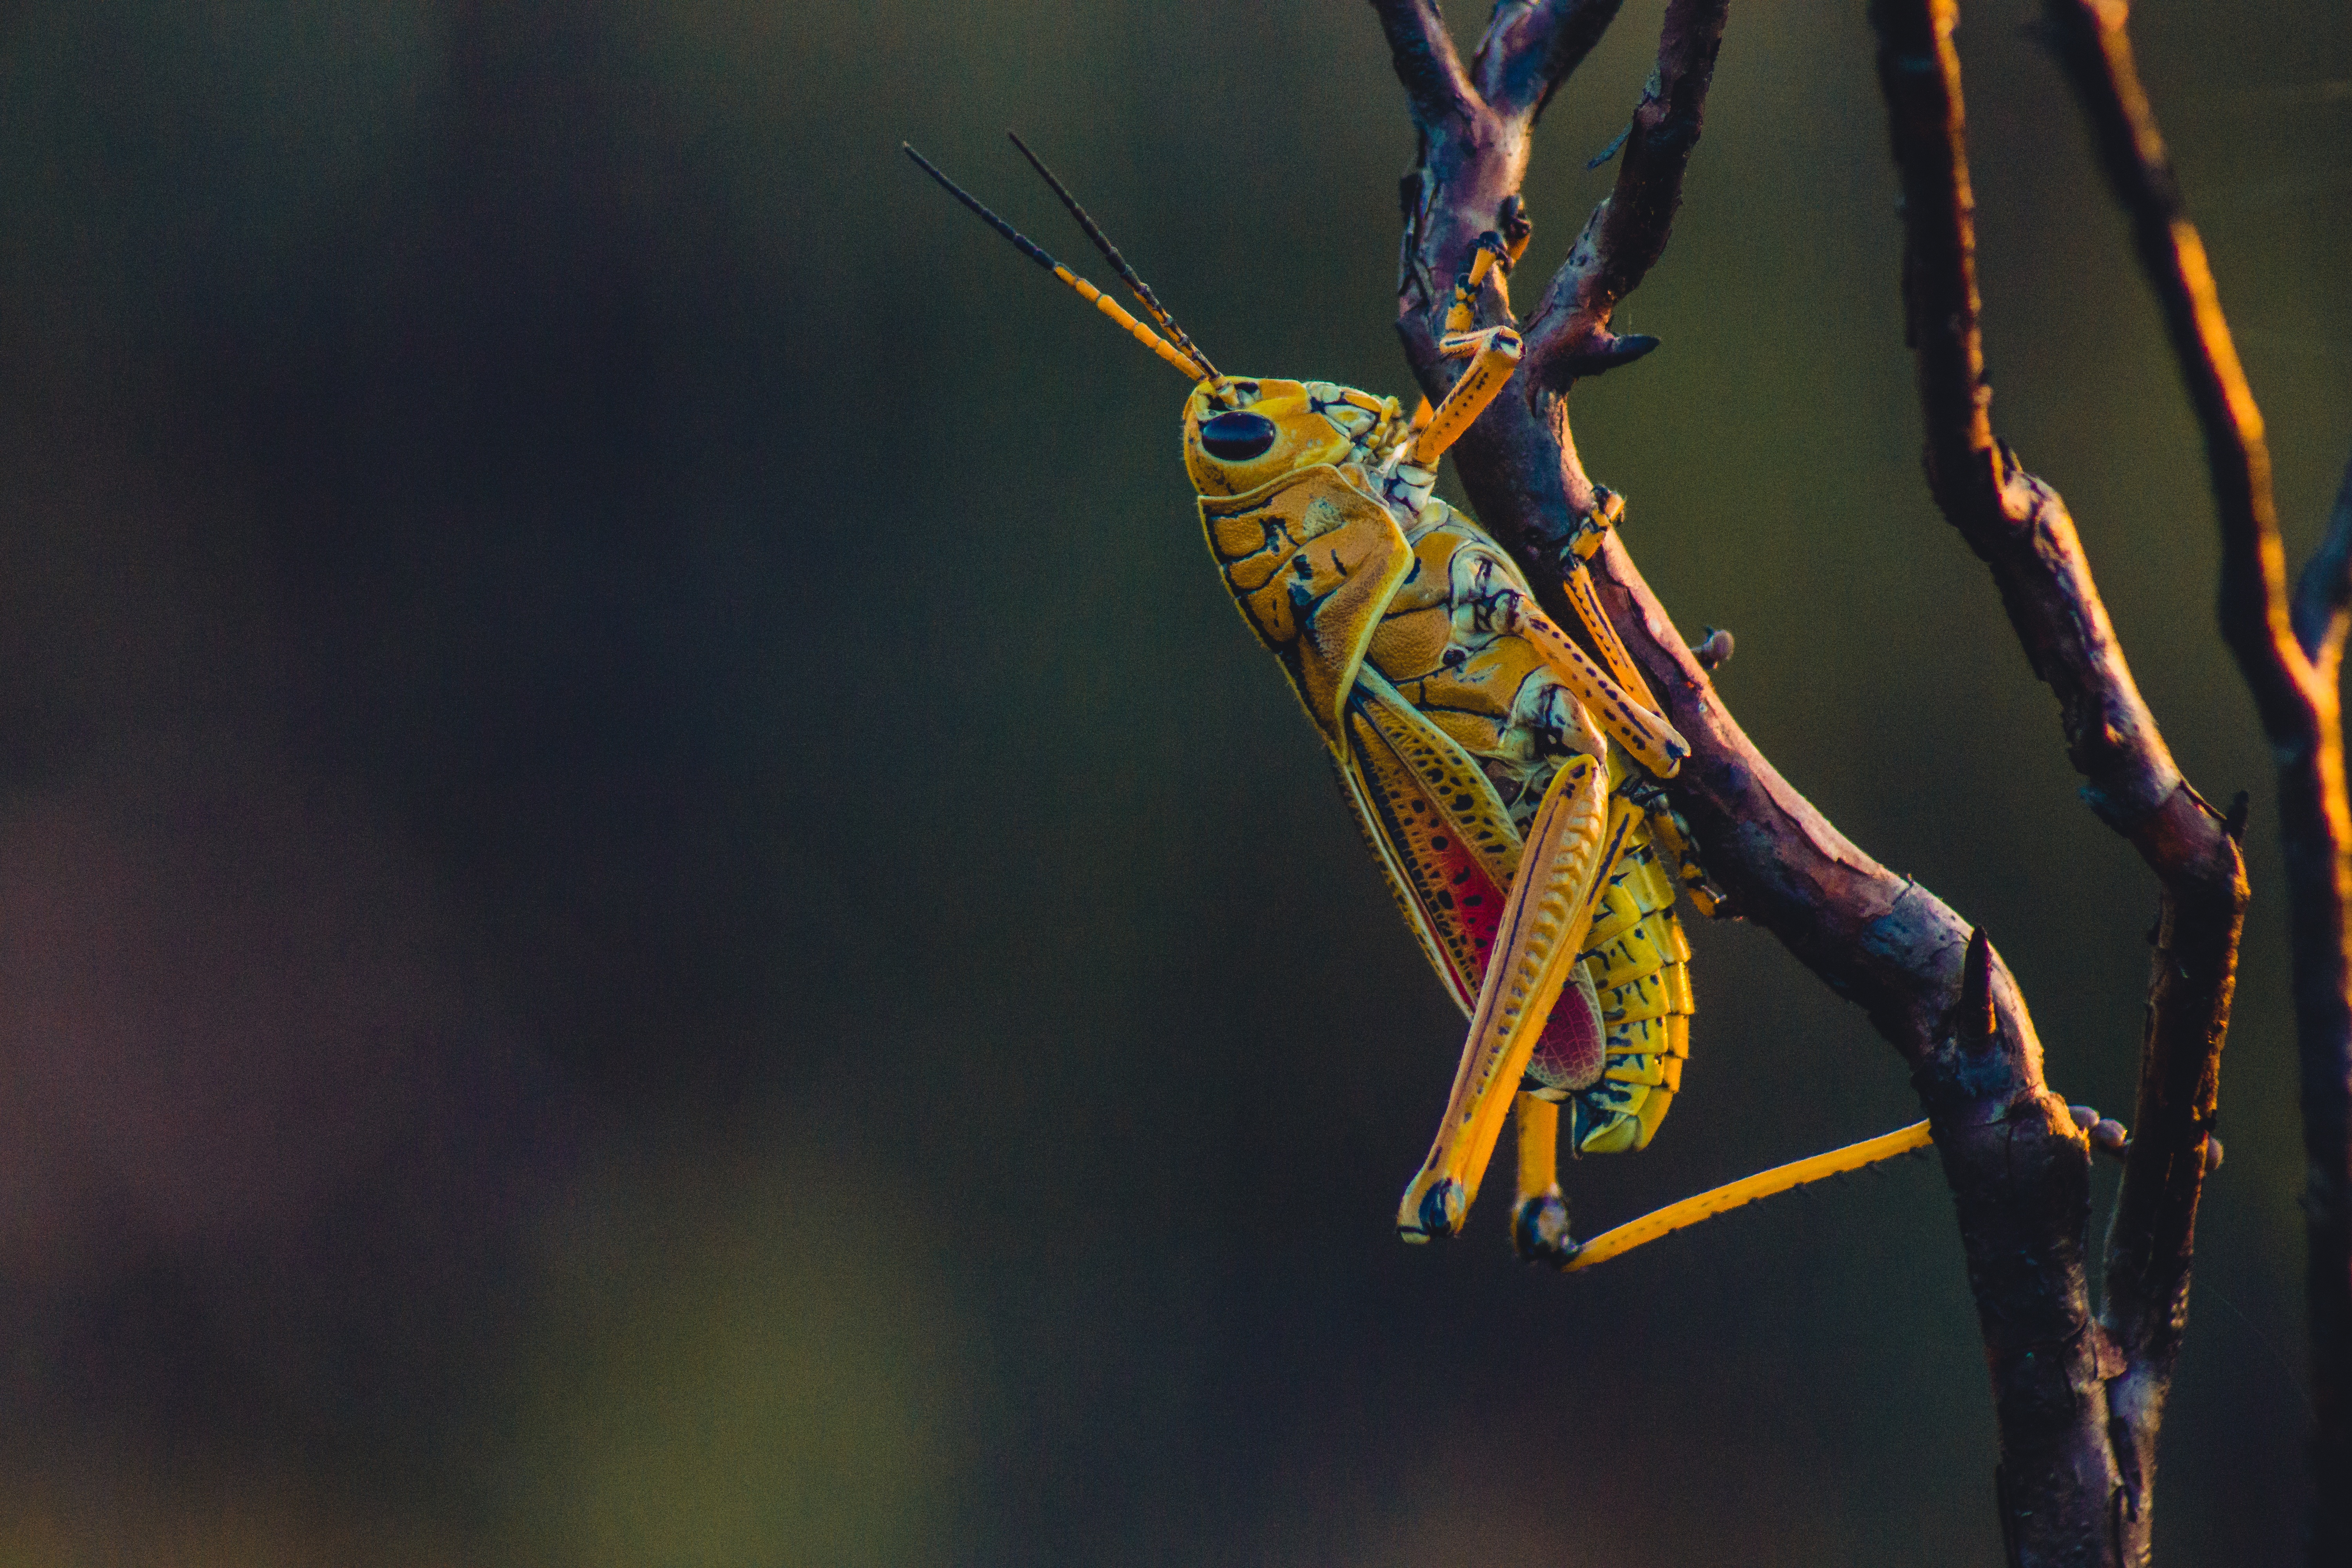
nature, branch, photography, insect, closeup, close, fauna, invertebrate, grashopper, close up, grasshopper, macro photography